RAF Spanhoe

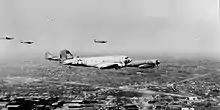
C-47s of the 310th TCS on a mission.

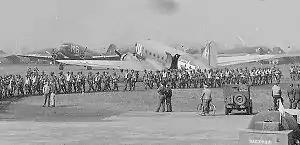
82d Airborne parachutists loading onto 43d and 309th TCS aircraft, 1944.

Royal Air Force Spanhoe or more simply RAF Spanhoe (also known as Harringworth or Wakerley) is a former Royal Air Force station near Uppingham in Northamptonshire, England. The airfield is located approximately east of Uppingham; about north-northwest of London